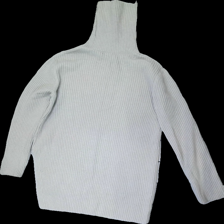
View: back
Type: Dress
Category: Ladies
Brand: H&M
Colors: Beige, Grey
Material: 79% Polyester 21% Wool
Cut: Regular, Turtle neck
Season: All
Stains: Minor
Price range: 50-100
Recommended usage: Export
Description: ribbed beige dress with turtleneck
Comment: meanded